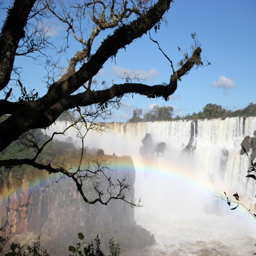
the waterfalls , from the side